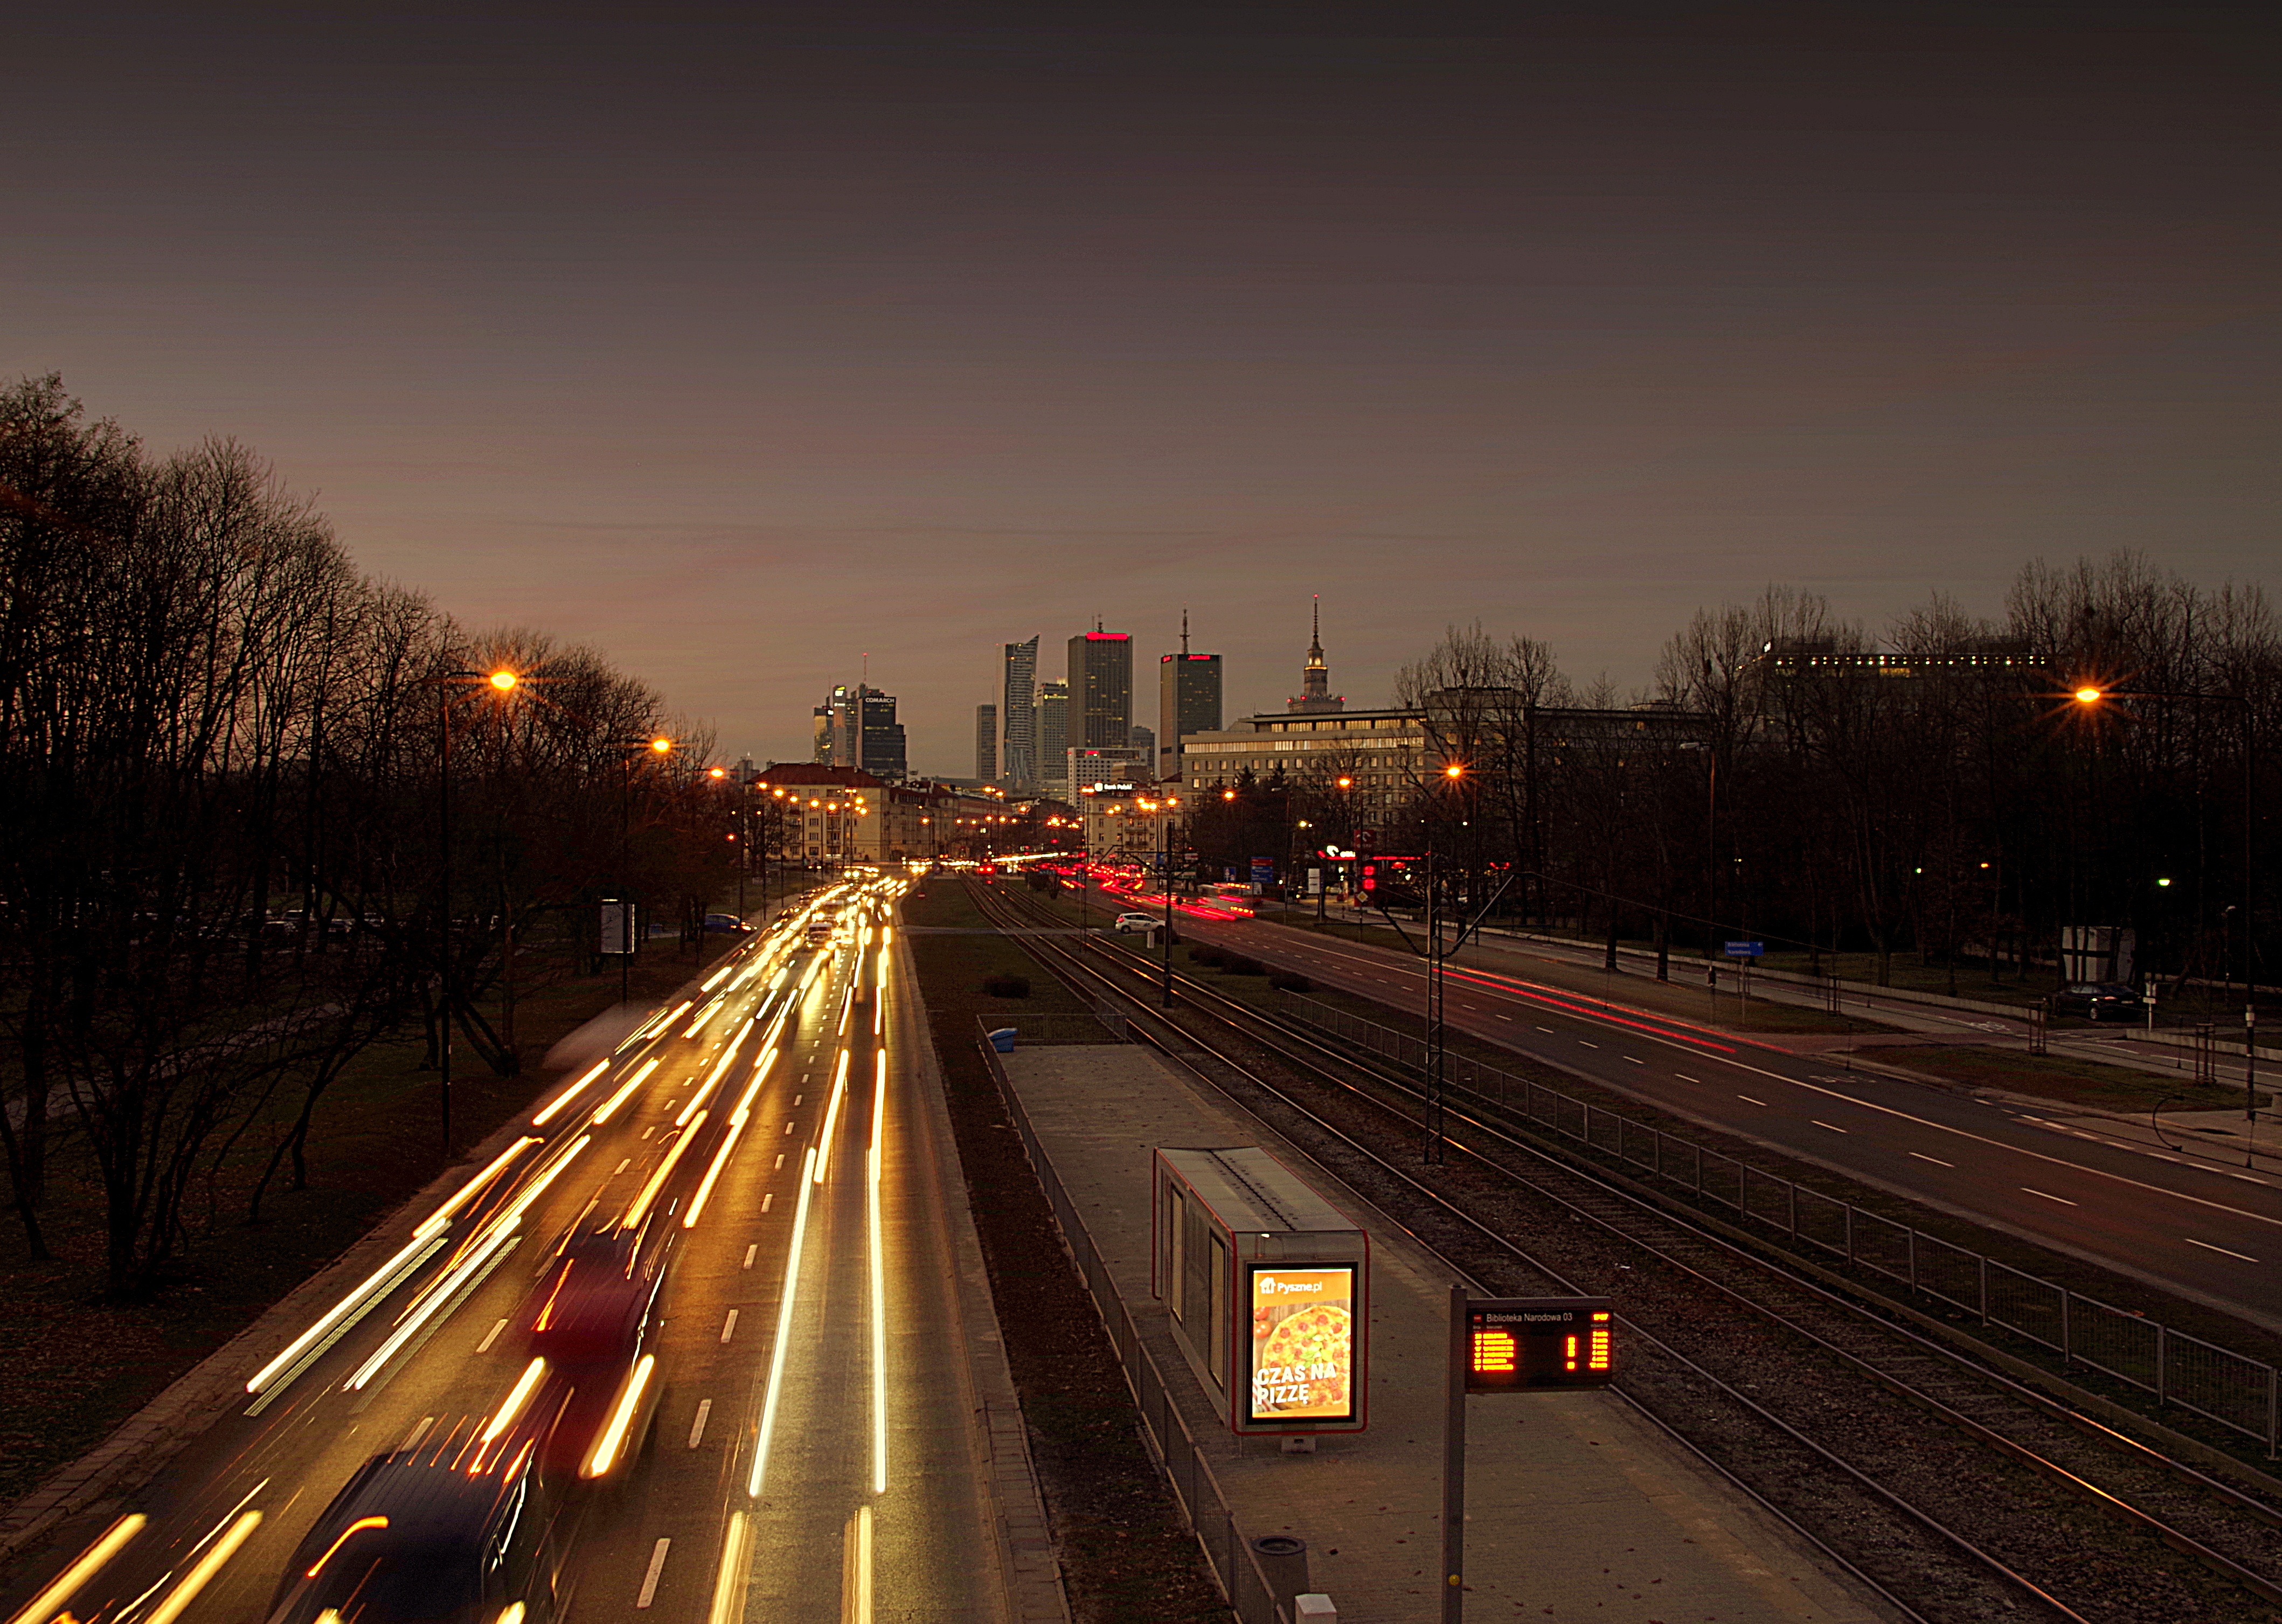
landscape, light, sunset, road, skyline, traffic, street, night, morning, view, highway, dawn, city, cityscape, downtown, dusk, evening, twilight, darkness, lane, lighting, skyscrapers, infrastructure, cars, warsaw, the centre of, urban area, palace of culture, atmospheric phenomenon, metropolitan area, avenue independence